Humanitarian aid

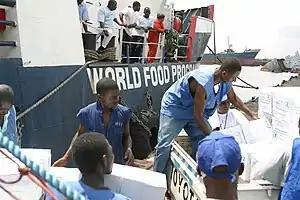
World Food Programme distributing food in Liberia

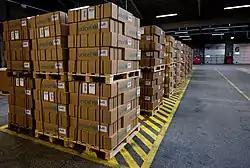
UNICEF humanitarian aid, ready for deploying

Humanitarian aid spans a wide range of activities, including providing food aid, shelter, education, healthcare or protection. The majority of aid is provided in the form of in-kind goods or assistance, with cash and vouchers constituting only 6% of total humanitarian spending. However, evidence has shown how cash transfers can be better for recipients as it gives them choice and control, they can be more cost-efficient and better for local markets and economies.